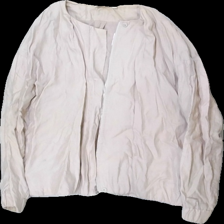
View: front
Type: Jacket
Category: Ladies
Brand: Not in the list
Brand text on label: wera stockholm
Colors: Pink
Material: 100% viskos
Cut: C-collar
Size: 36
Season: All
Stains: Major
Damage: gult runt krage
Damage location: top center
Damage 2: smuts fläckar
Damage 2 location: bottom right
Damage 3: smuts fläck
Damage 3 location: bottom left
Price range: <50
Recommended usage: Export
Description: kort jacka